Elizabeth Warren 2020 presidential campaign

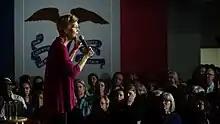
Warren addresses a crowd in Des Moines, Iowa on January 5, 2020

Warren was regarded to be the first major Democratic contender to have announced the formation of an exploratory committee for a 2020 presidential campaign, delivering her announcement in a video on December 30, 2018. In this video, she said that "America's middle class is under attack" in explaining the need for her populist economic agenda, indirectly referring to her recently proposed Accountable Capitalism Act.